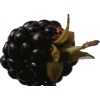
Label: blackberry